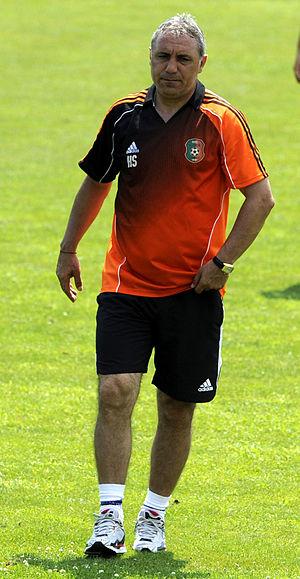
Le D.C. United est une franchise de soccer professionnel américain basé à Washington, qui participe à la Conférence Est de la Major League Soccer. La franchise est l'un des 10 clubs fondateurs de la MLS et a participé sans discontinuer à la ligue depuis sa création.